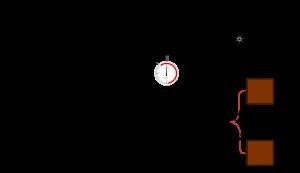
Le cheval-vapeur est une unité de puissance ne faisant pas partie du Système international d'unités, qui exprime une équivalence entre la puissance fournie par un cheval tirant une charge et celle fournie par une machine de propulsion à vapeur ou un moteur à combustion. Le cheval était, du fait de son utilisation massive, la référence de puissance des attelages avant l'avènement de la propulsion mécanique. Par exemple, en 1879, les 38 lignes d'omnibus de Paris requéraient l'entretien de 16 500 chevaux.